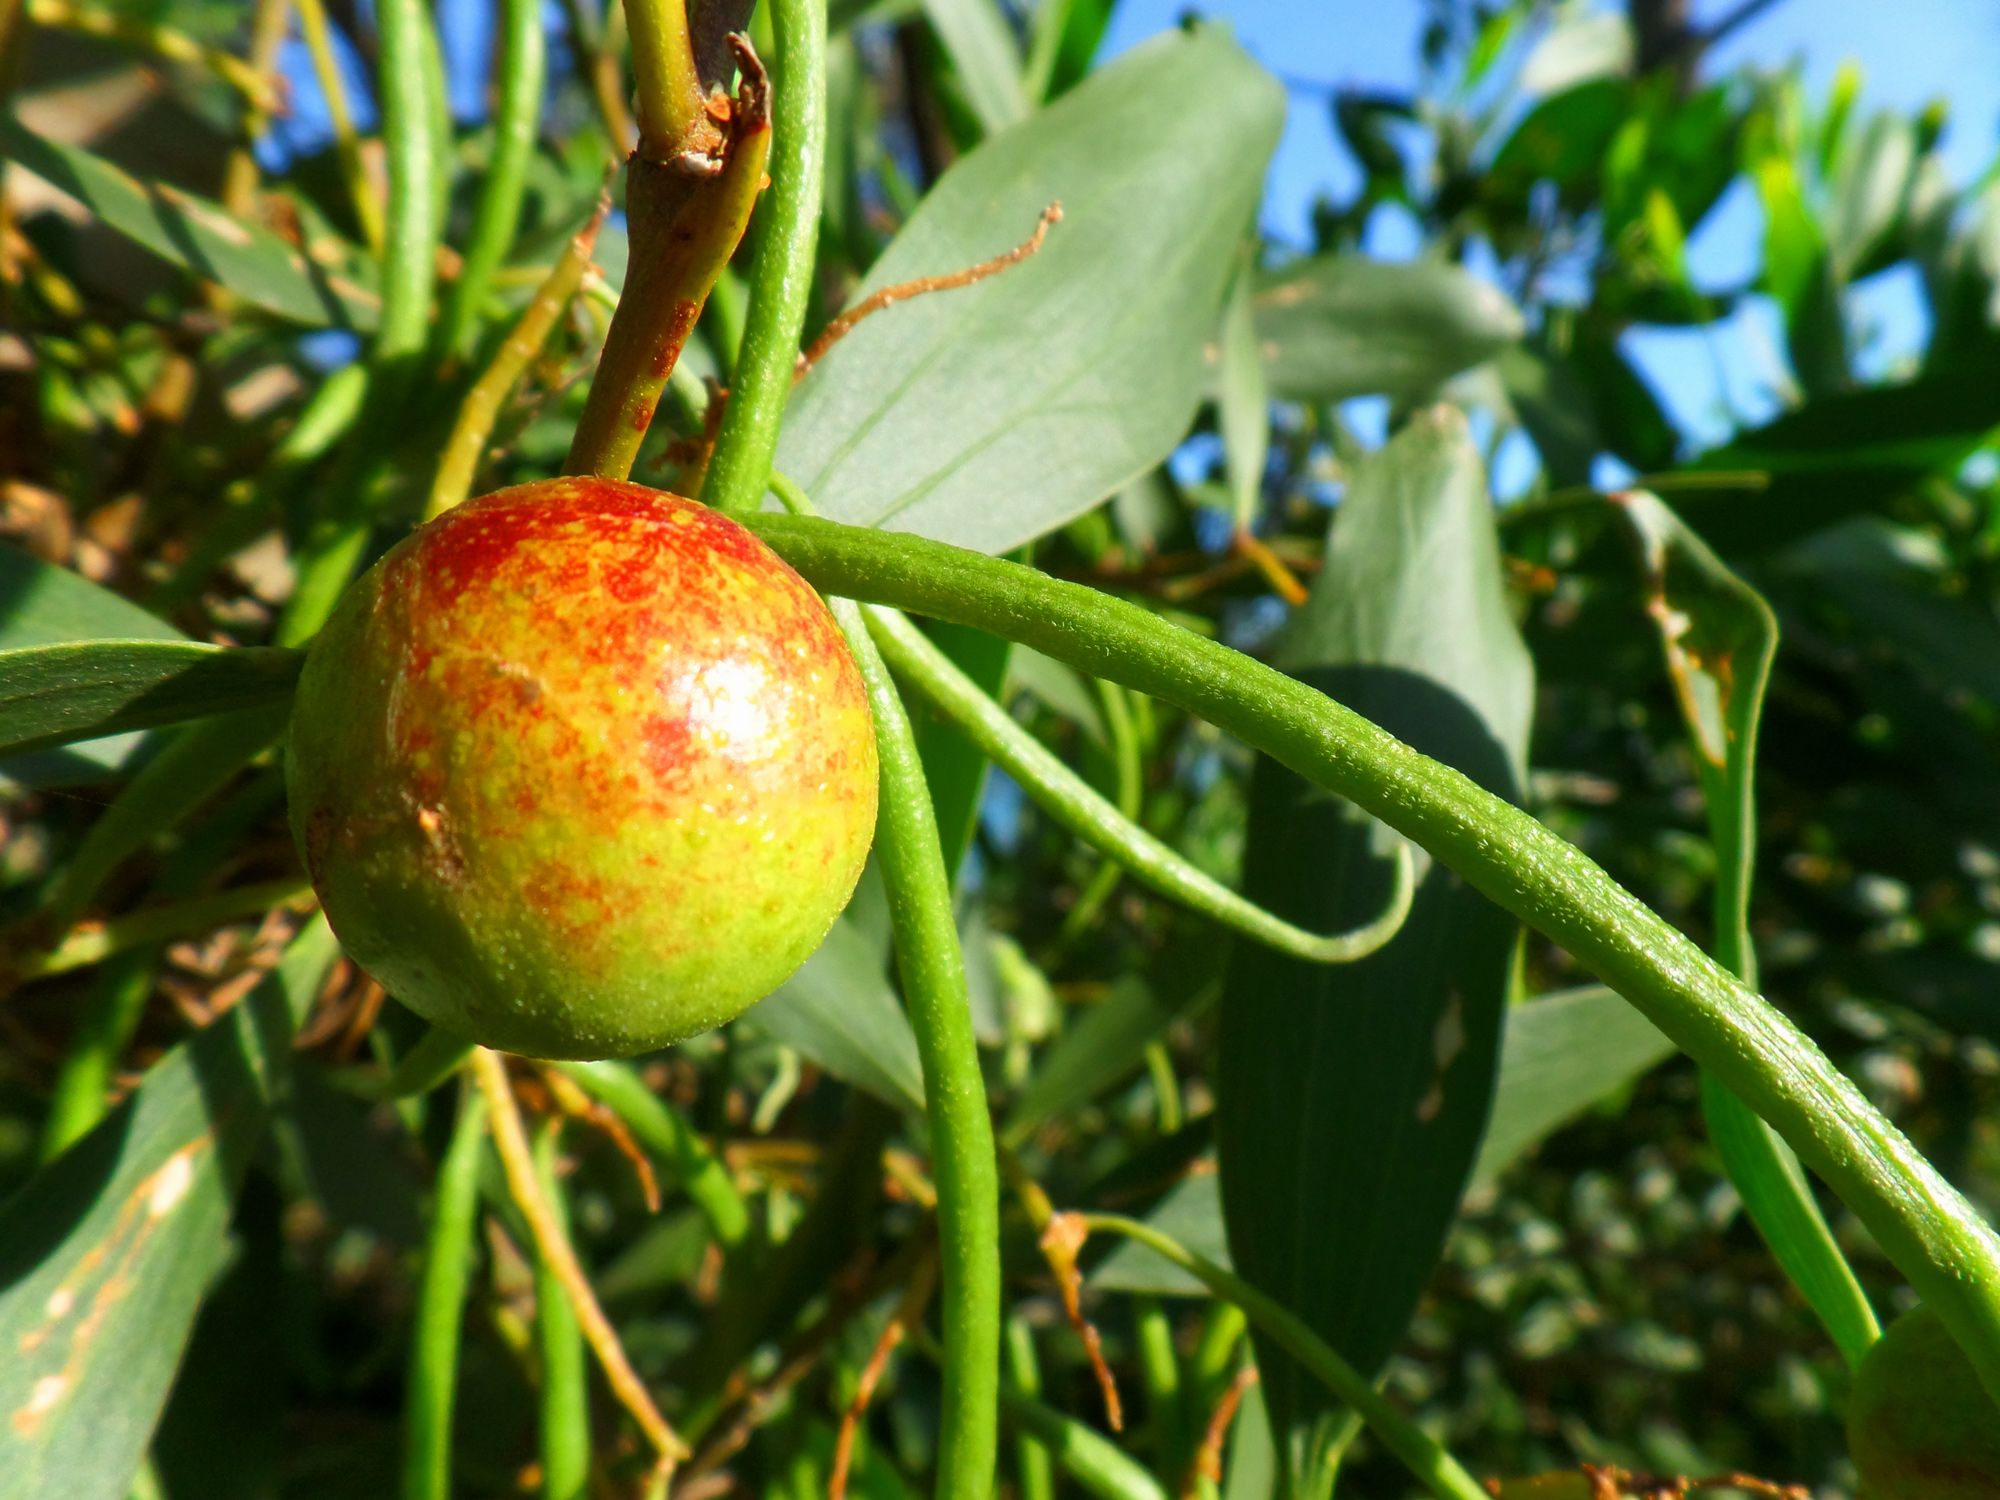
tree, nature, branch, plant, fruit, leaf, flower, food, green, produce, evergreen, autumn, botany, flora, australia, nsw, durras, shrub, citrus, macro photography, flowering plant, bitter orange, woody plant, land plant